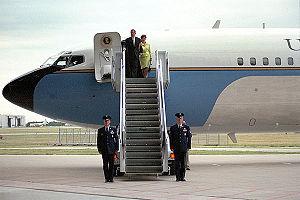
SAM 27000 était le deuxième de deux Boeing VC-137C de l'United States Air Force qui ont été spécialement configurés et maintenus pour l'utilisation du Président des États-Unis. Il utilisait l'indicatif d'appel Air Force One quand le président était à bord, les autres fois l'indicatif SAM 27000. Le VC-137C numéro de série 72-7000 est une version personnalisée du Boeing 707, qui est entrée en service au cours de l'administration Nixon en 1972. Il a servi tous les présidents américains jusqu'à George W. Bush et a pris sa retraite en 2001 ; il est maintenant exposée à la Ronald Reagan Presidential Library.